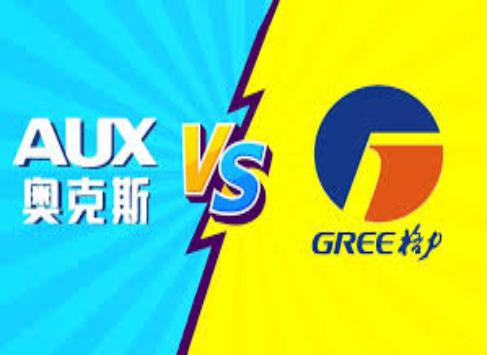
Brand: auxx-2
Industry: Electronic